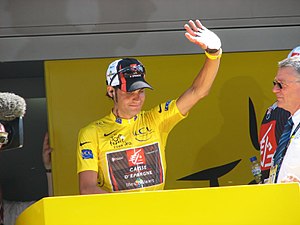
Óscar Pereiro / Grand Tour-resultater
Óscar Pereiro på Tour de France 2006
Óscar Pereiro Sío er en tidligere spansk professionel landevejsrytter. Óscar Pereiro Sío er bedst kendt for at have vundet 2006-udgaven af Tour de France efter at den oprindelige vinder, Floyd Landis, blev diskvalificeret for brug af doping.